José de Oviedo y Baños

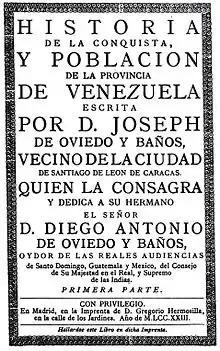
"Historia de la conquista y población de la Provincia de Venezuela" (1723), by José de Oviedo y Baños.

José de Oviedo y Baños (1671 - Caracas, 20 November 1738) was a Neogranadine military officer and historian.